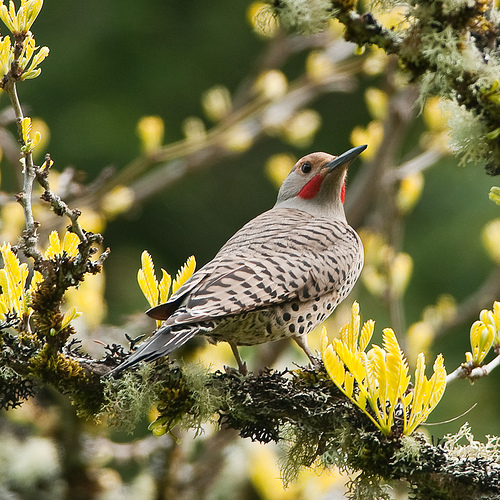
the bird has grayish brown throat, with brown and black wingbars and brown crown.
this is a white bird with black spots and red cheek patches.
this is a tan and black bird with a red malar stripe and brown crown.
this bird is white and brown in color with a skinny black beak, and brown eye rings.
this small tan bird's body is mottled with black spots, the malar stripes are bright red, the head is small in comparison with its body, and the bill is short and pointed.
this bird is brown with black and has a long, pointy beak.
this bird has wings that are gray and has a red molar stripe
this bird has red under its eyes and spotted feathers and wings.
this bird is white with black and has a long, pointy beak.
this light gray bird has dark gray spots and dots, while the head is gray with red molar stripes and the crown is brown.
Species: Northern Flicker